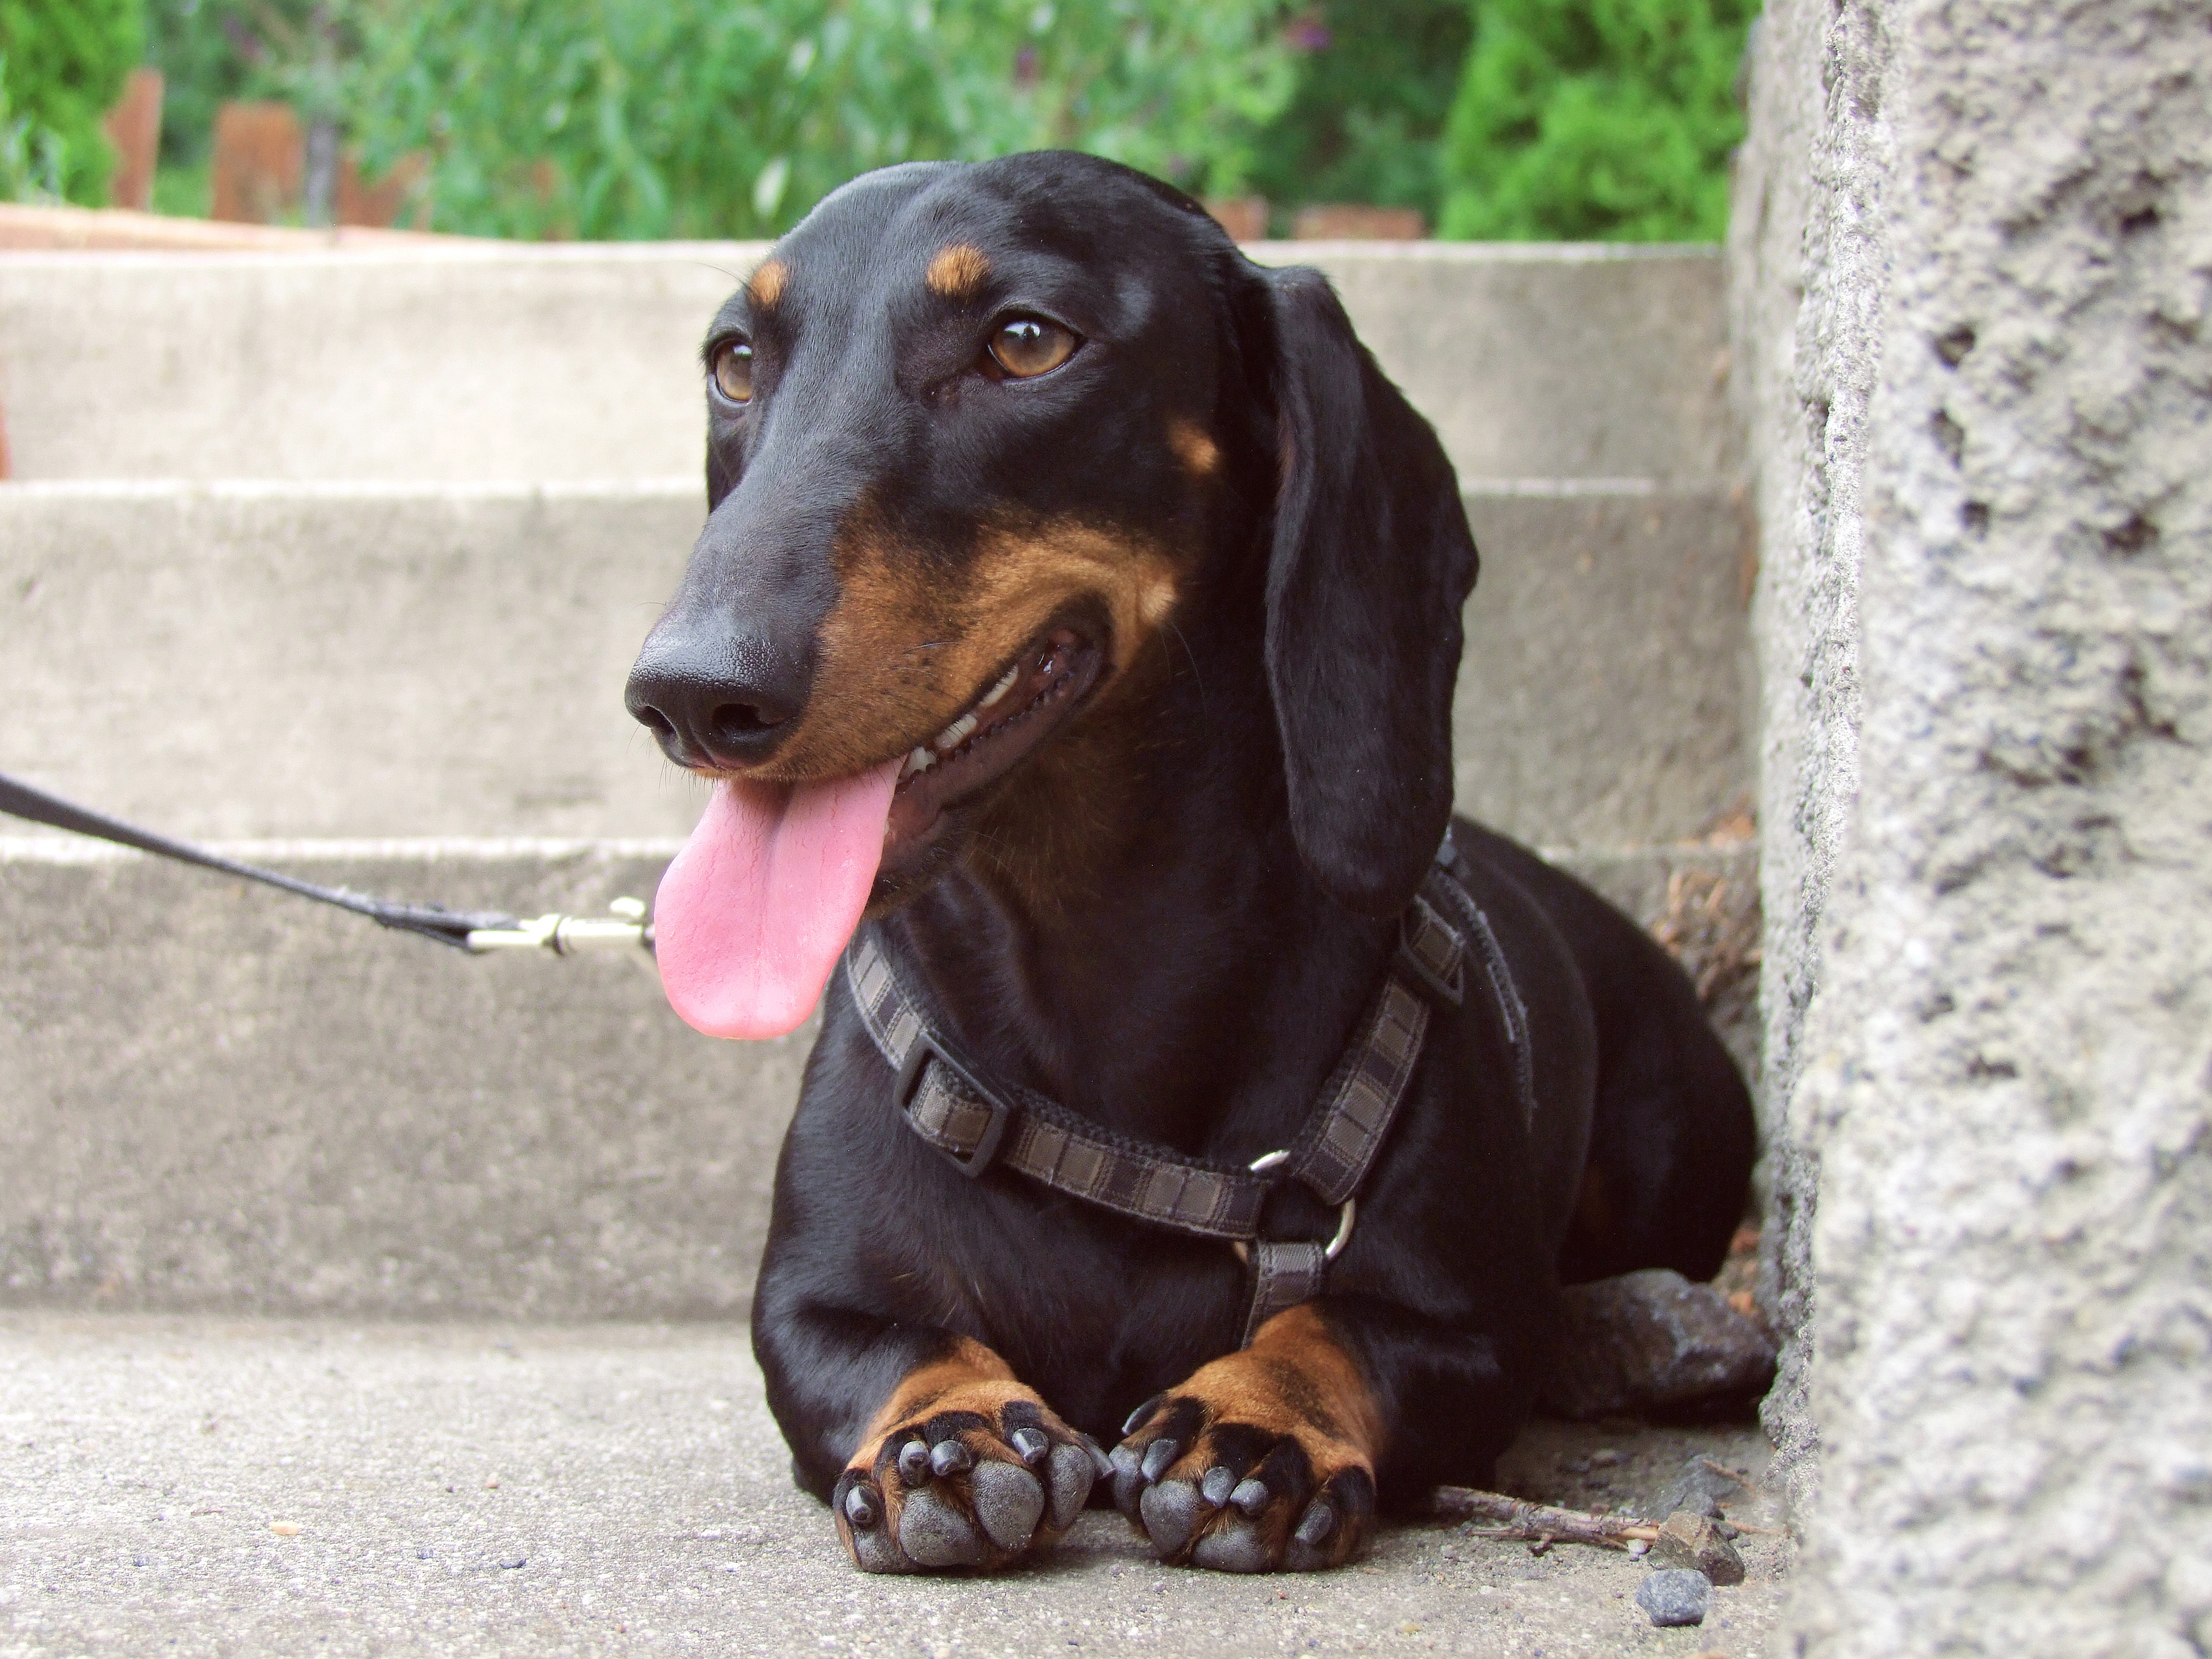
dog, pet, black, lovely, animal, vertebrate, canidae, dog breed, mammal, dachshund, carnivore, snout, rare breed dog, companion dog, hound, hunting dog